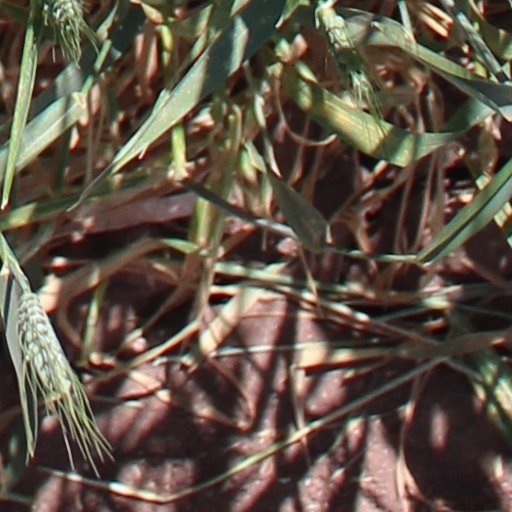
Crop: wheat